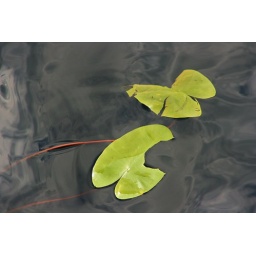
Two Lily Pads on the deep, dark, still water of the lake at Llyn Llech Owain Country Park in Carmarthenshire.